Malta at War Museum

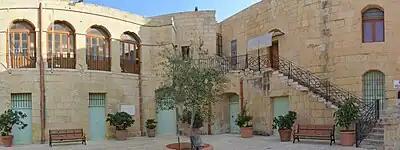
Inside of the courtyard of the counterguard, next of the Museum entrance

The museum is housed within the Couvre Porte, a 17th-century counterguard forming part of the fortifications of Birgu. In the 18th century, casemates were built within the counterguard, and these were later converted into the barracks. During World War II, the barracks were used as a police headquarters, and later as a civil defence centre. At this point, air-raid shelters for the population of Birgu were dug in the rocks beneath the counterguard. Today, the barracks and shelters all form part of the museum.